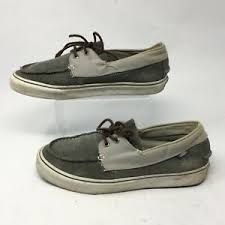
Label: Boat